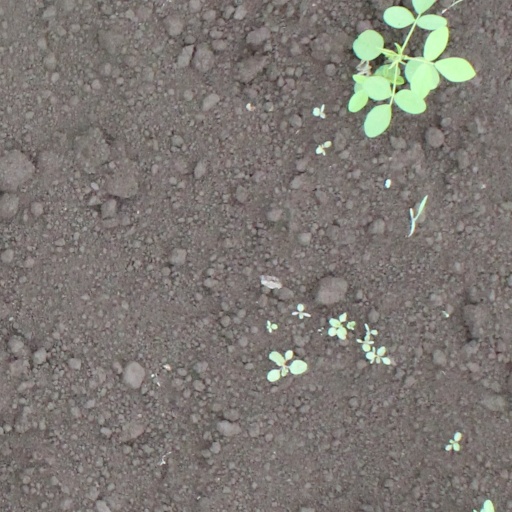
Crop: soybean